Archduke John of Austria

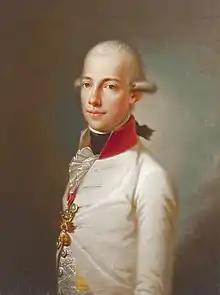
Archduke John of Austria,

John's native language was Italian, though he learned to speak French and German fluently. Educated by the Swiss historian Johannes von Müller, he developed wide-ranging skills and interests, especially in the history and geography of the Alpine countries.